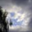
Label: cloud